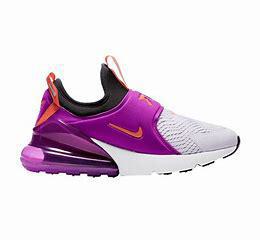
Brand: Nike
Model: Air Max 270 Extreme